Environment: real
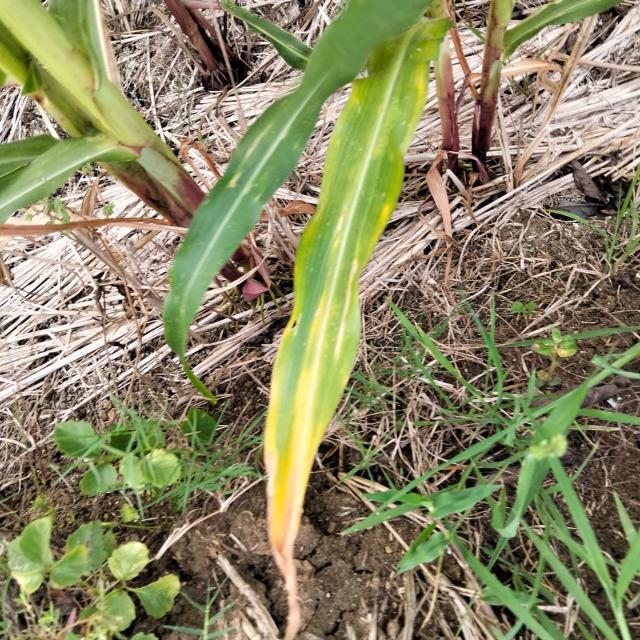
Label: potassium_deficiency